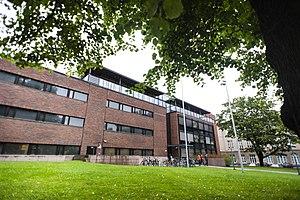
L'institut de recherche économique VATT est une agence gouvernementale chargée de recherche économique en Finlande.